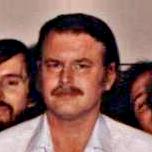
Age: 41